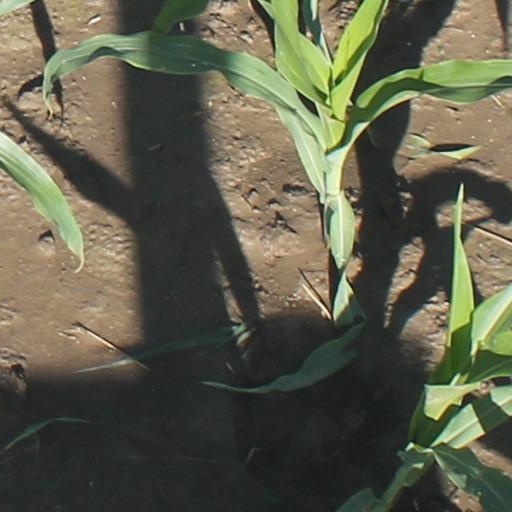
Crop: maize; corn